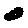
Label: 0